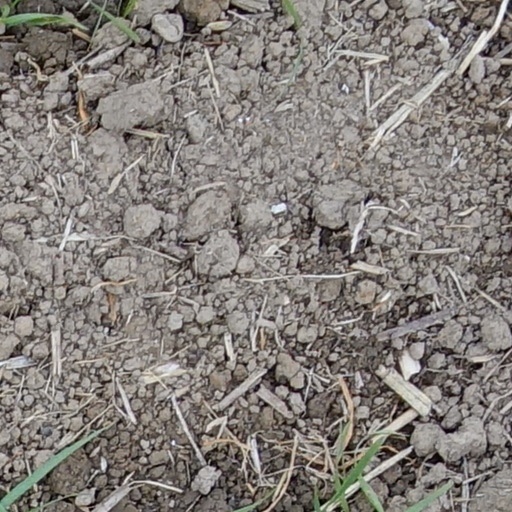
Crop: wheat